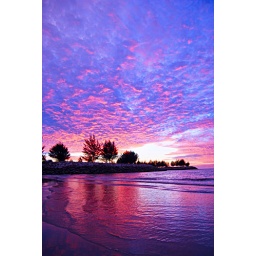
Sunset by the beach with crazy cloud formation...